Thirlmere

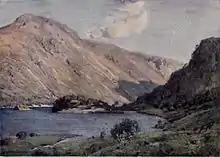
Thirlmere and Helvellyn 1905 (A. Heaton Cooper painting): water level 35ft above natural (Hawes How now an island with satellite islets)

The former secretary of the Duke of Richmond's Royal Commission gave evidence of the scheme they had considered, which involved raising the level of Thirlmere . Examination of the area around the outlet showed that Thirlmere had previously overflowed at a level higher than at present.